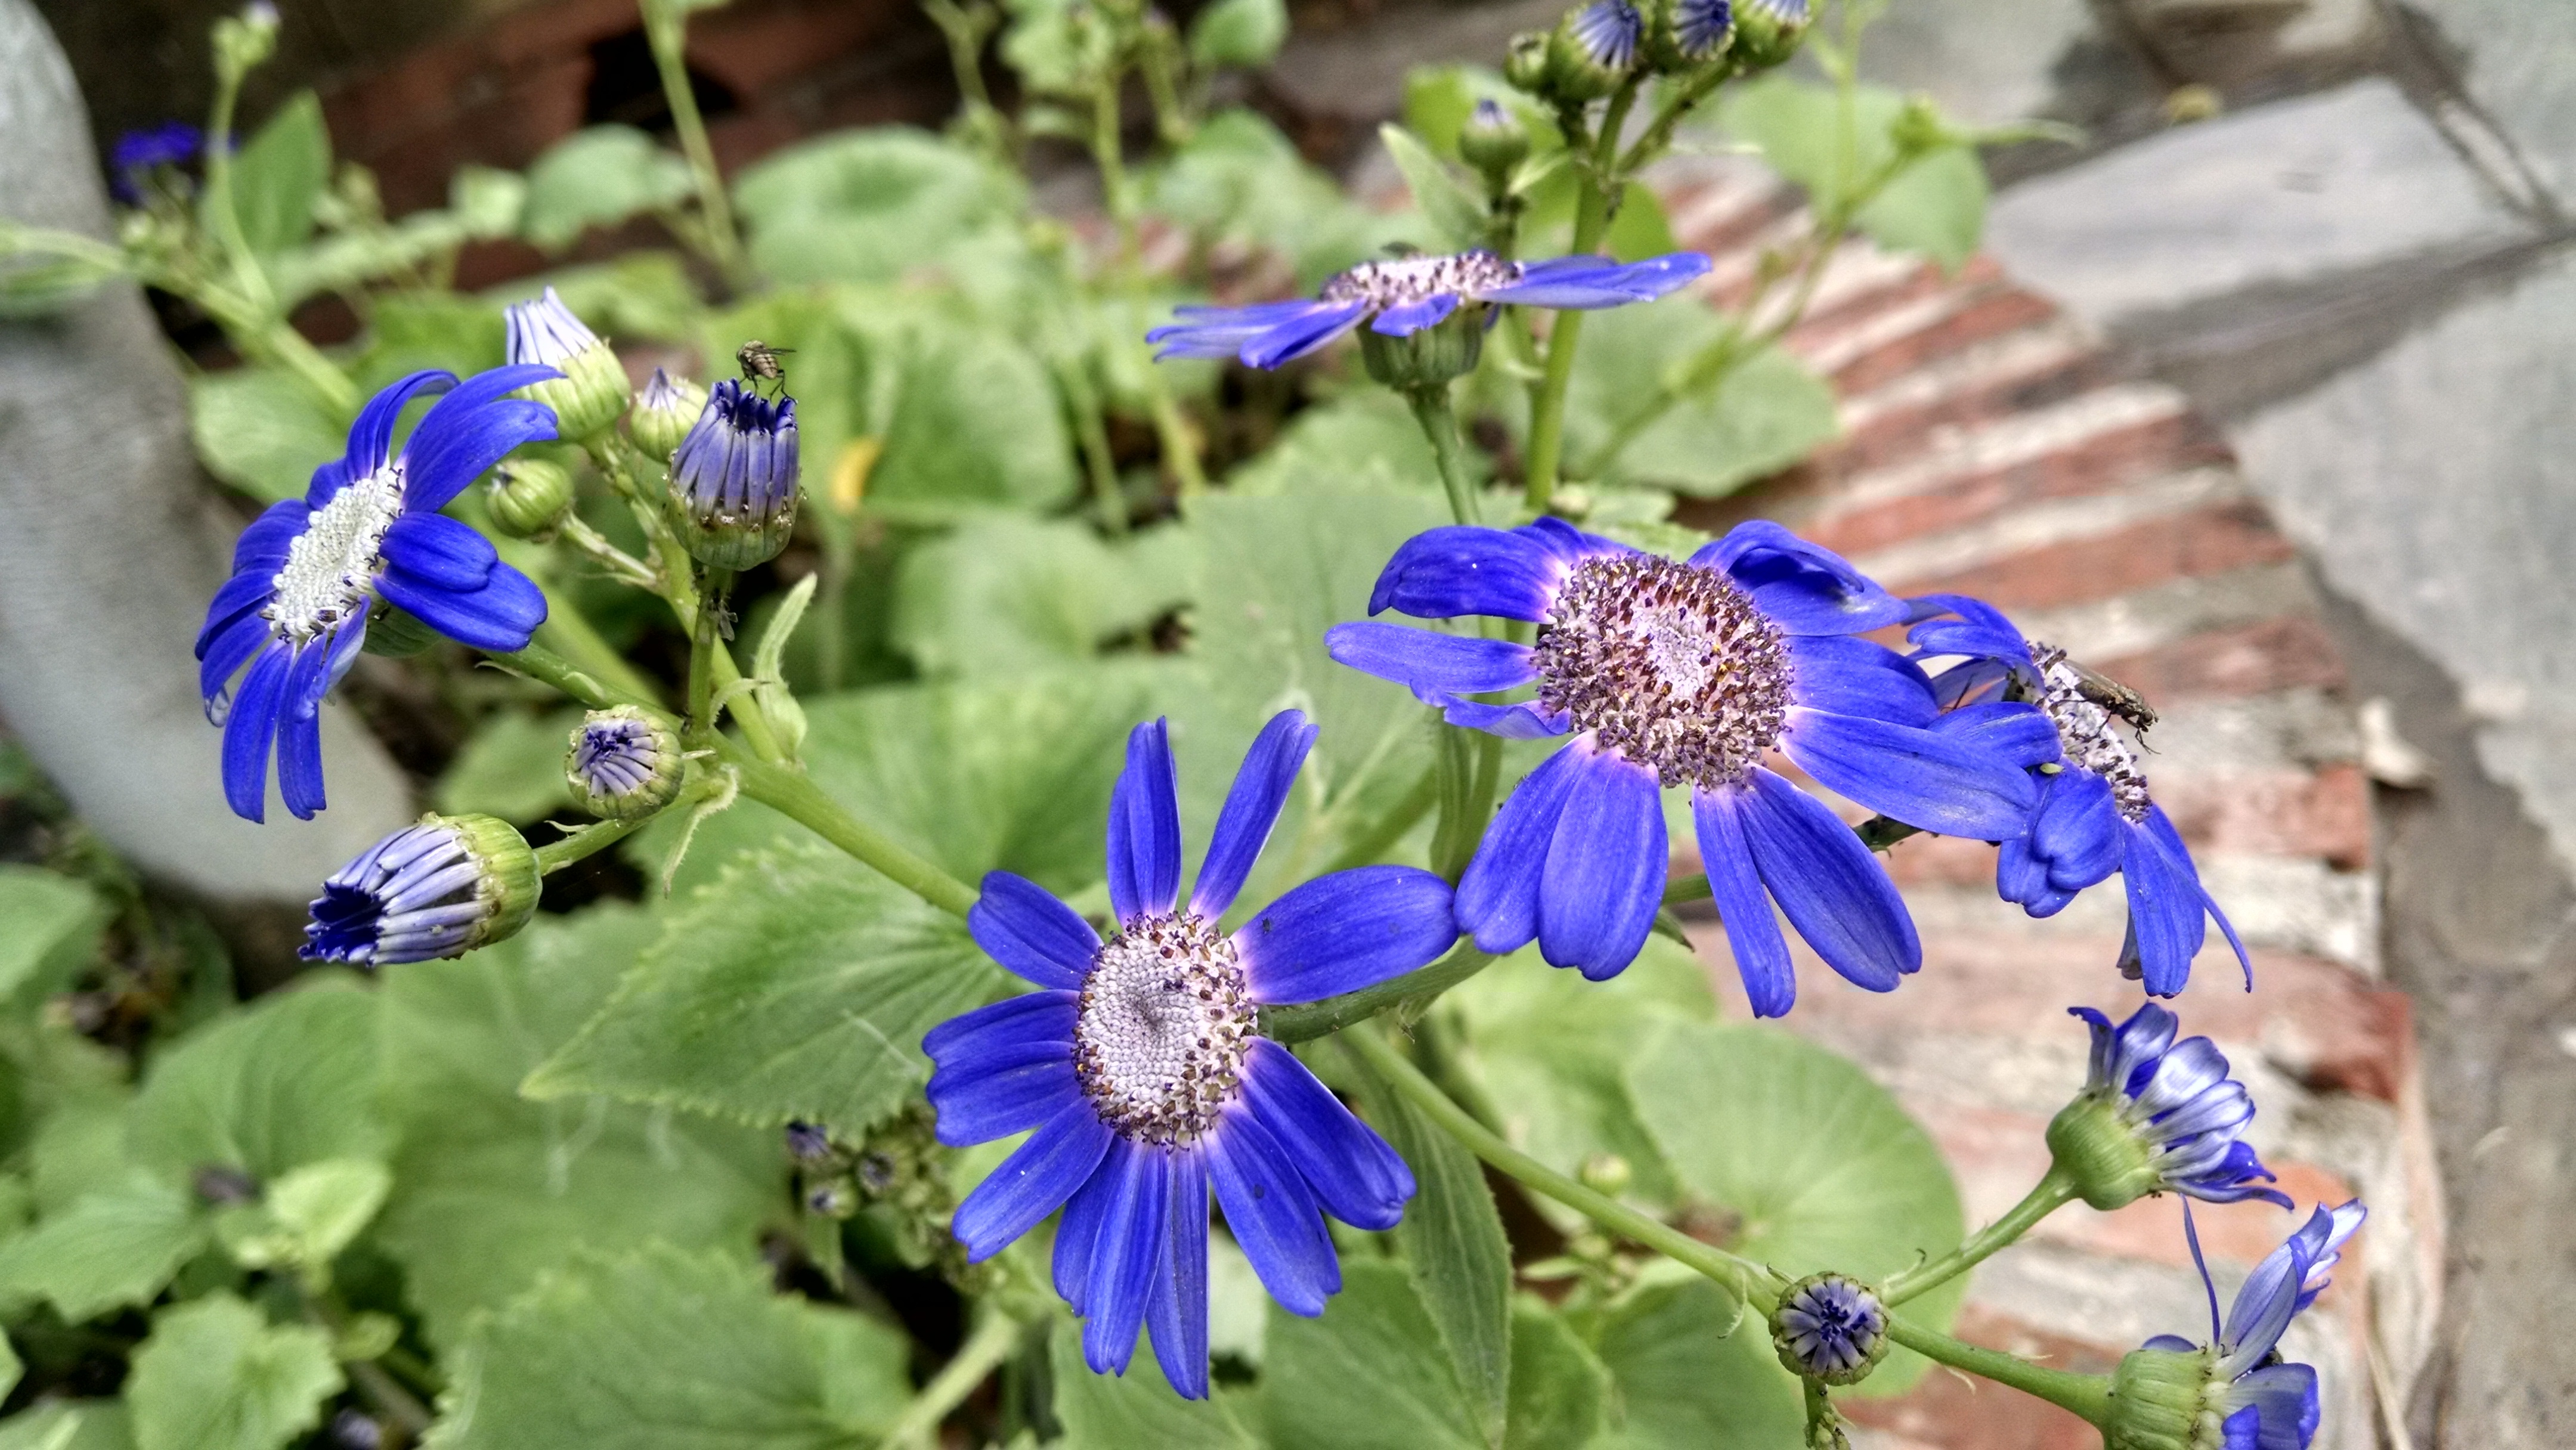
nature, plant, meadow, flower, summer, spring, herb, botany, blue, flora, wildflower, petals, macro photography, flowering plant, annual plant, land plant, flowers park